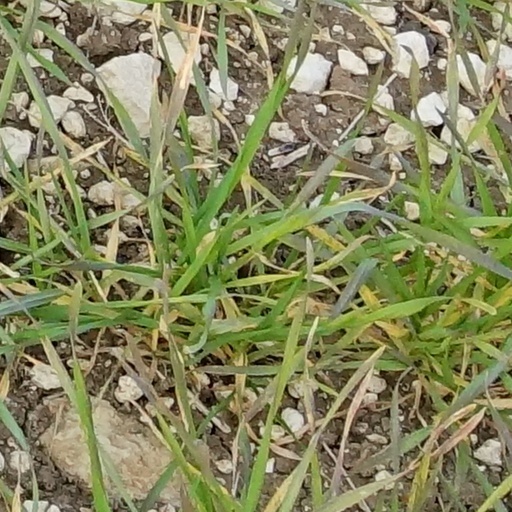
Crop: wheat